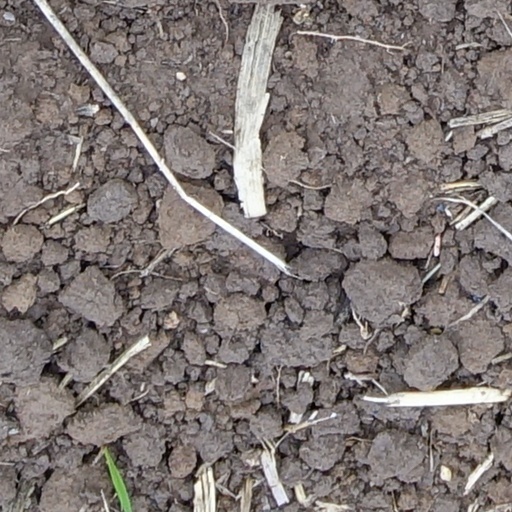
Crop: wheat